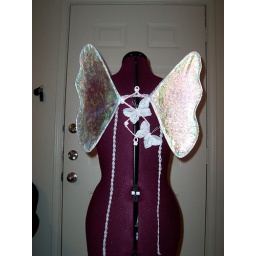
Wings for one of the flower girls in my brother's wedding.